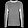
Label: Pullover